Guy Lowell

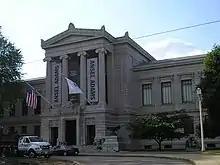
Boston Museum of Fine Arts Huntington Ave, Boston, MA

Born in Boston, Massachusetts, Lowell was the son of Mary Walcott (Goodrich) and Edward Jackson Lowell, and a member of Boston's well-known Lowell family. He graduated from Noble's Classical School (later Noble and Greenough School) in 1888 and from Harvard College in 1892, and received his degree in architecture from the Massachusetts Institute of Technology in 1894. He then studied landscape and horticulture at the Royal Botanic Gardens, Kew, and architectural history and landscape architecture in the atelier of Jean-Louis Pascal at the École des Beaux-Arts in Paris, with diplomé in 1899. In the middle of these studies he married Henrietta Sargent, the daughter of the director of Harvard's Arnold Arboretum, Charles S. Sargent of Brookline, Massachusetts, on May 17, 1898.